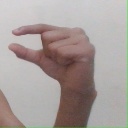
अक्षर: ग